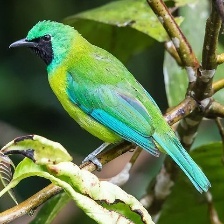
Species: BORNEAN LEAFBIRD
Scientific name: CHLOROPSIS KINABALUENSIS